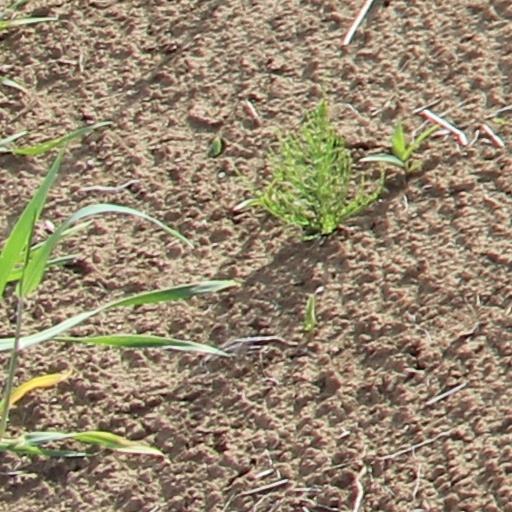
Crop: wheat